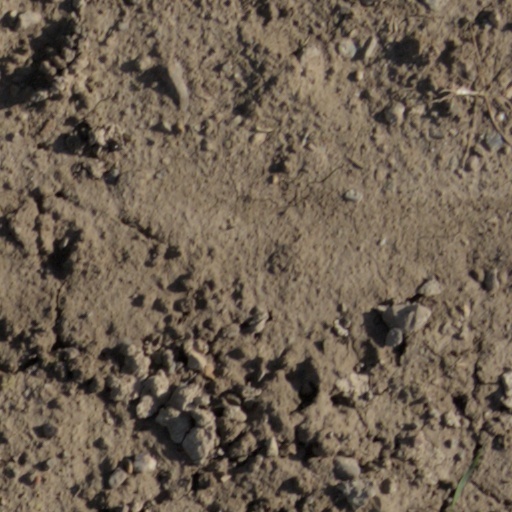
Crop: wheat